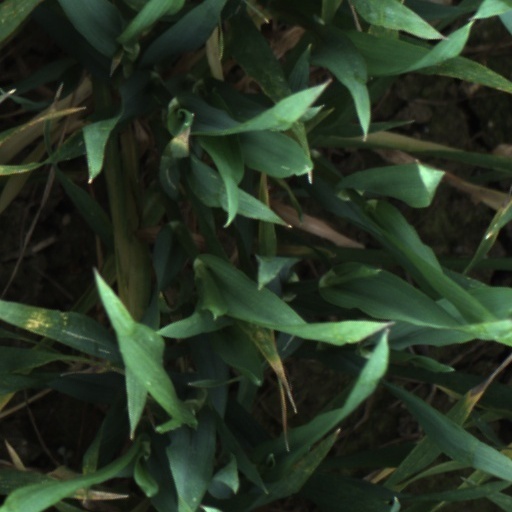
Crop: wheat